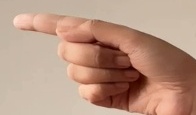
ASL sign: G